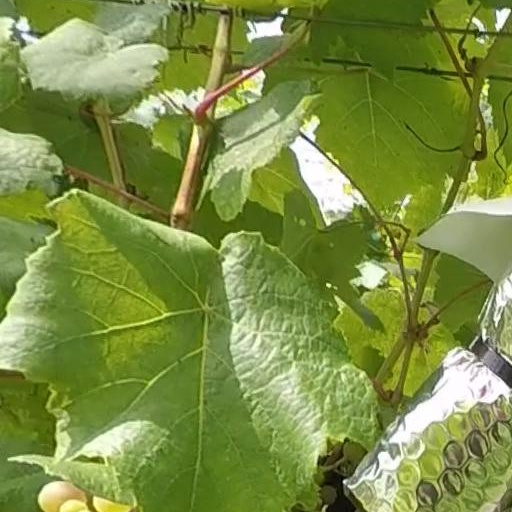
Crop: grape